Gund Brewing Company Bottling Works

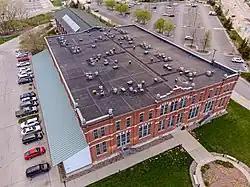

Gund Brewery Lofts or the old Gund Brewing Company Bottling Works was a progressive beer-bottling factory built in 1903, designed by Louis Lehle with modern sanitization and pasteurization machines that gave Gund's beer a reliable shelf life, and electrical power that allowed an efficient plant layout. The factory has now been remodeled as apartments. It is now listed on the National Register of Historic Places.